Magic Mike's Last Dance

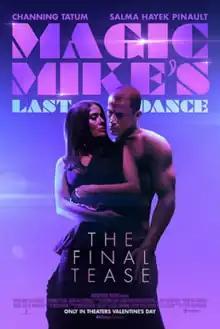
Theatrical release poster

Magic Mike's Last Dance is a 2023 American comedy drama film directed by Steven Soderbergh, written by Reid Carolin, and produced by Channing Tatum. It is the third and final installment in the "Magic Mike" trilogy, following "Magic Mike" (2012) and "Magic Mike XXL" (2015). The film stars Tatum as the titular retired male stripper, who leaves Florida for London to help a socialite (Salma Hayek Pinault) produce a stage play.